Sandy Becker

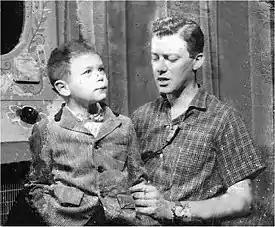
Sandy Becker with one of his many guests in 1957.

George Sanford "Sandy" Becker (February 19, 1922 – April 9, 1996) was an American television announcer, actor, and comedian who hosted several popular children's programs in New York City. The best known of these was "The Sandy Becker Show", which ran from 1955 to 1968 on WABD-TV and WNEW-TV, channel 5.